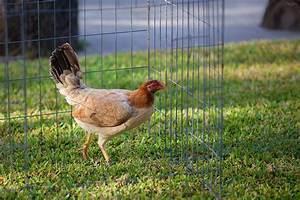
chicken